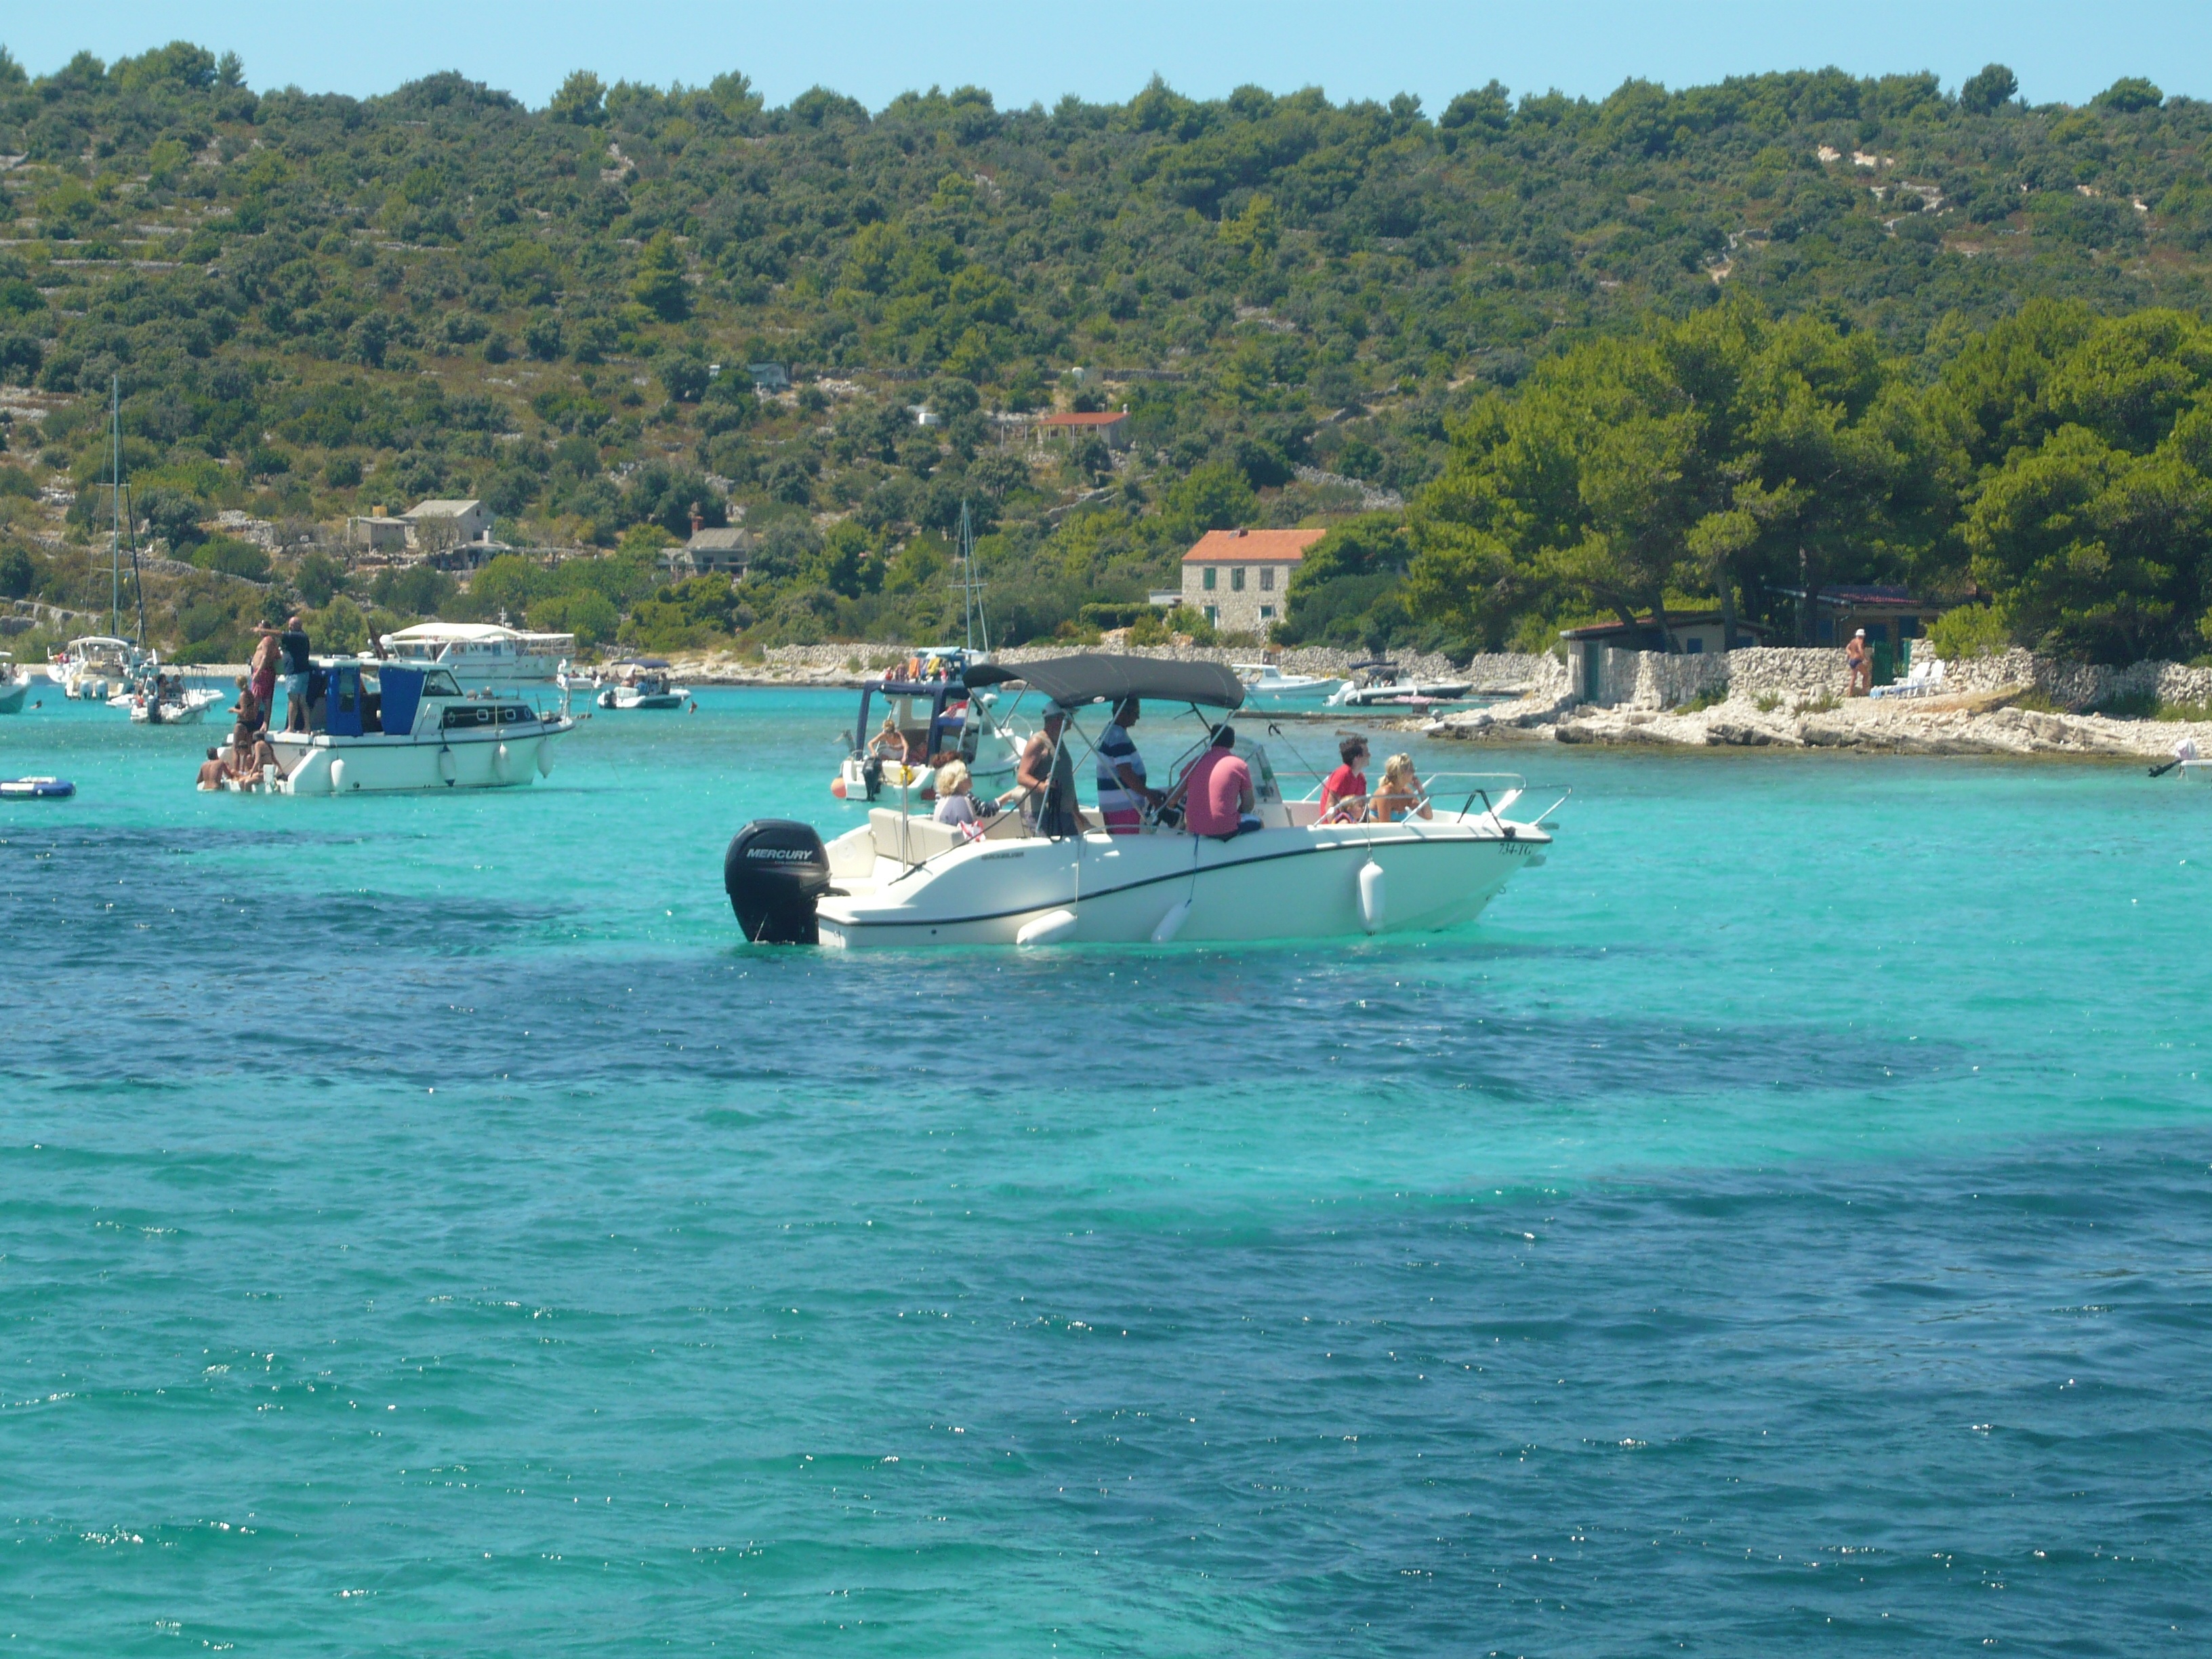
beach, sea, boat, wave, ship, vehicle, holiday, bay, blue, port, croatia, boating, adria, adriatic sea